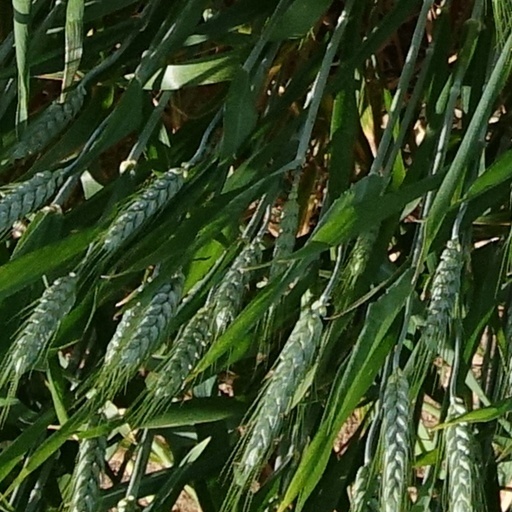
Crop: wheat